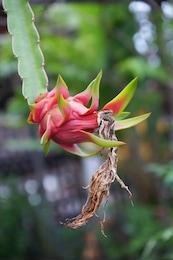
Label: Dragonfruit